Markus Rühl

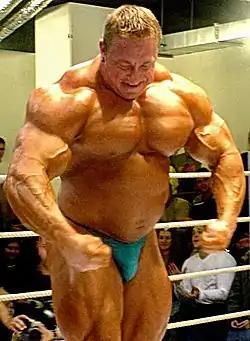
Rühl guest posing in Biberach an der Riss during 2005 off-season

Markus Rühl (born 22 February 1972, in Roßdorf, Darmstadt, West Germany) is a retired IFBB professional bodybuilder, who is widely regarded as one of the biggest "mass monster" bodybuilders of all time.